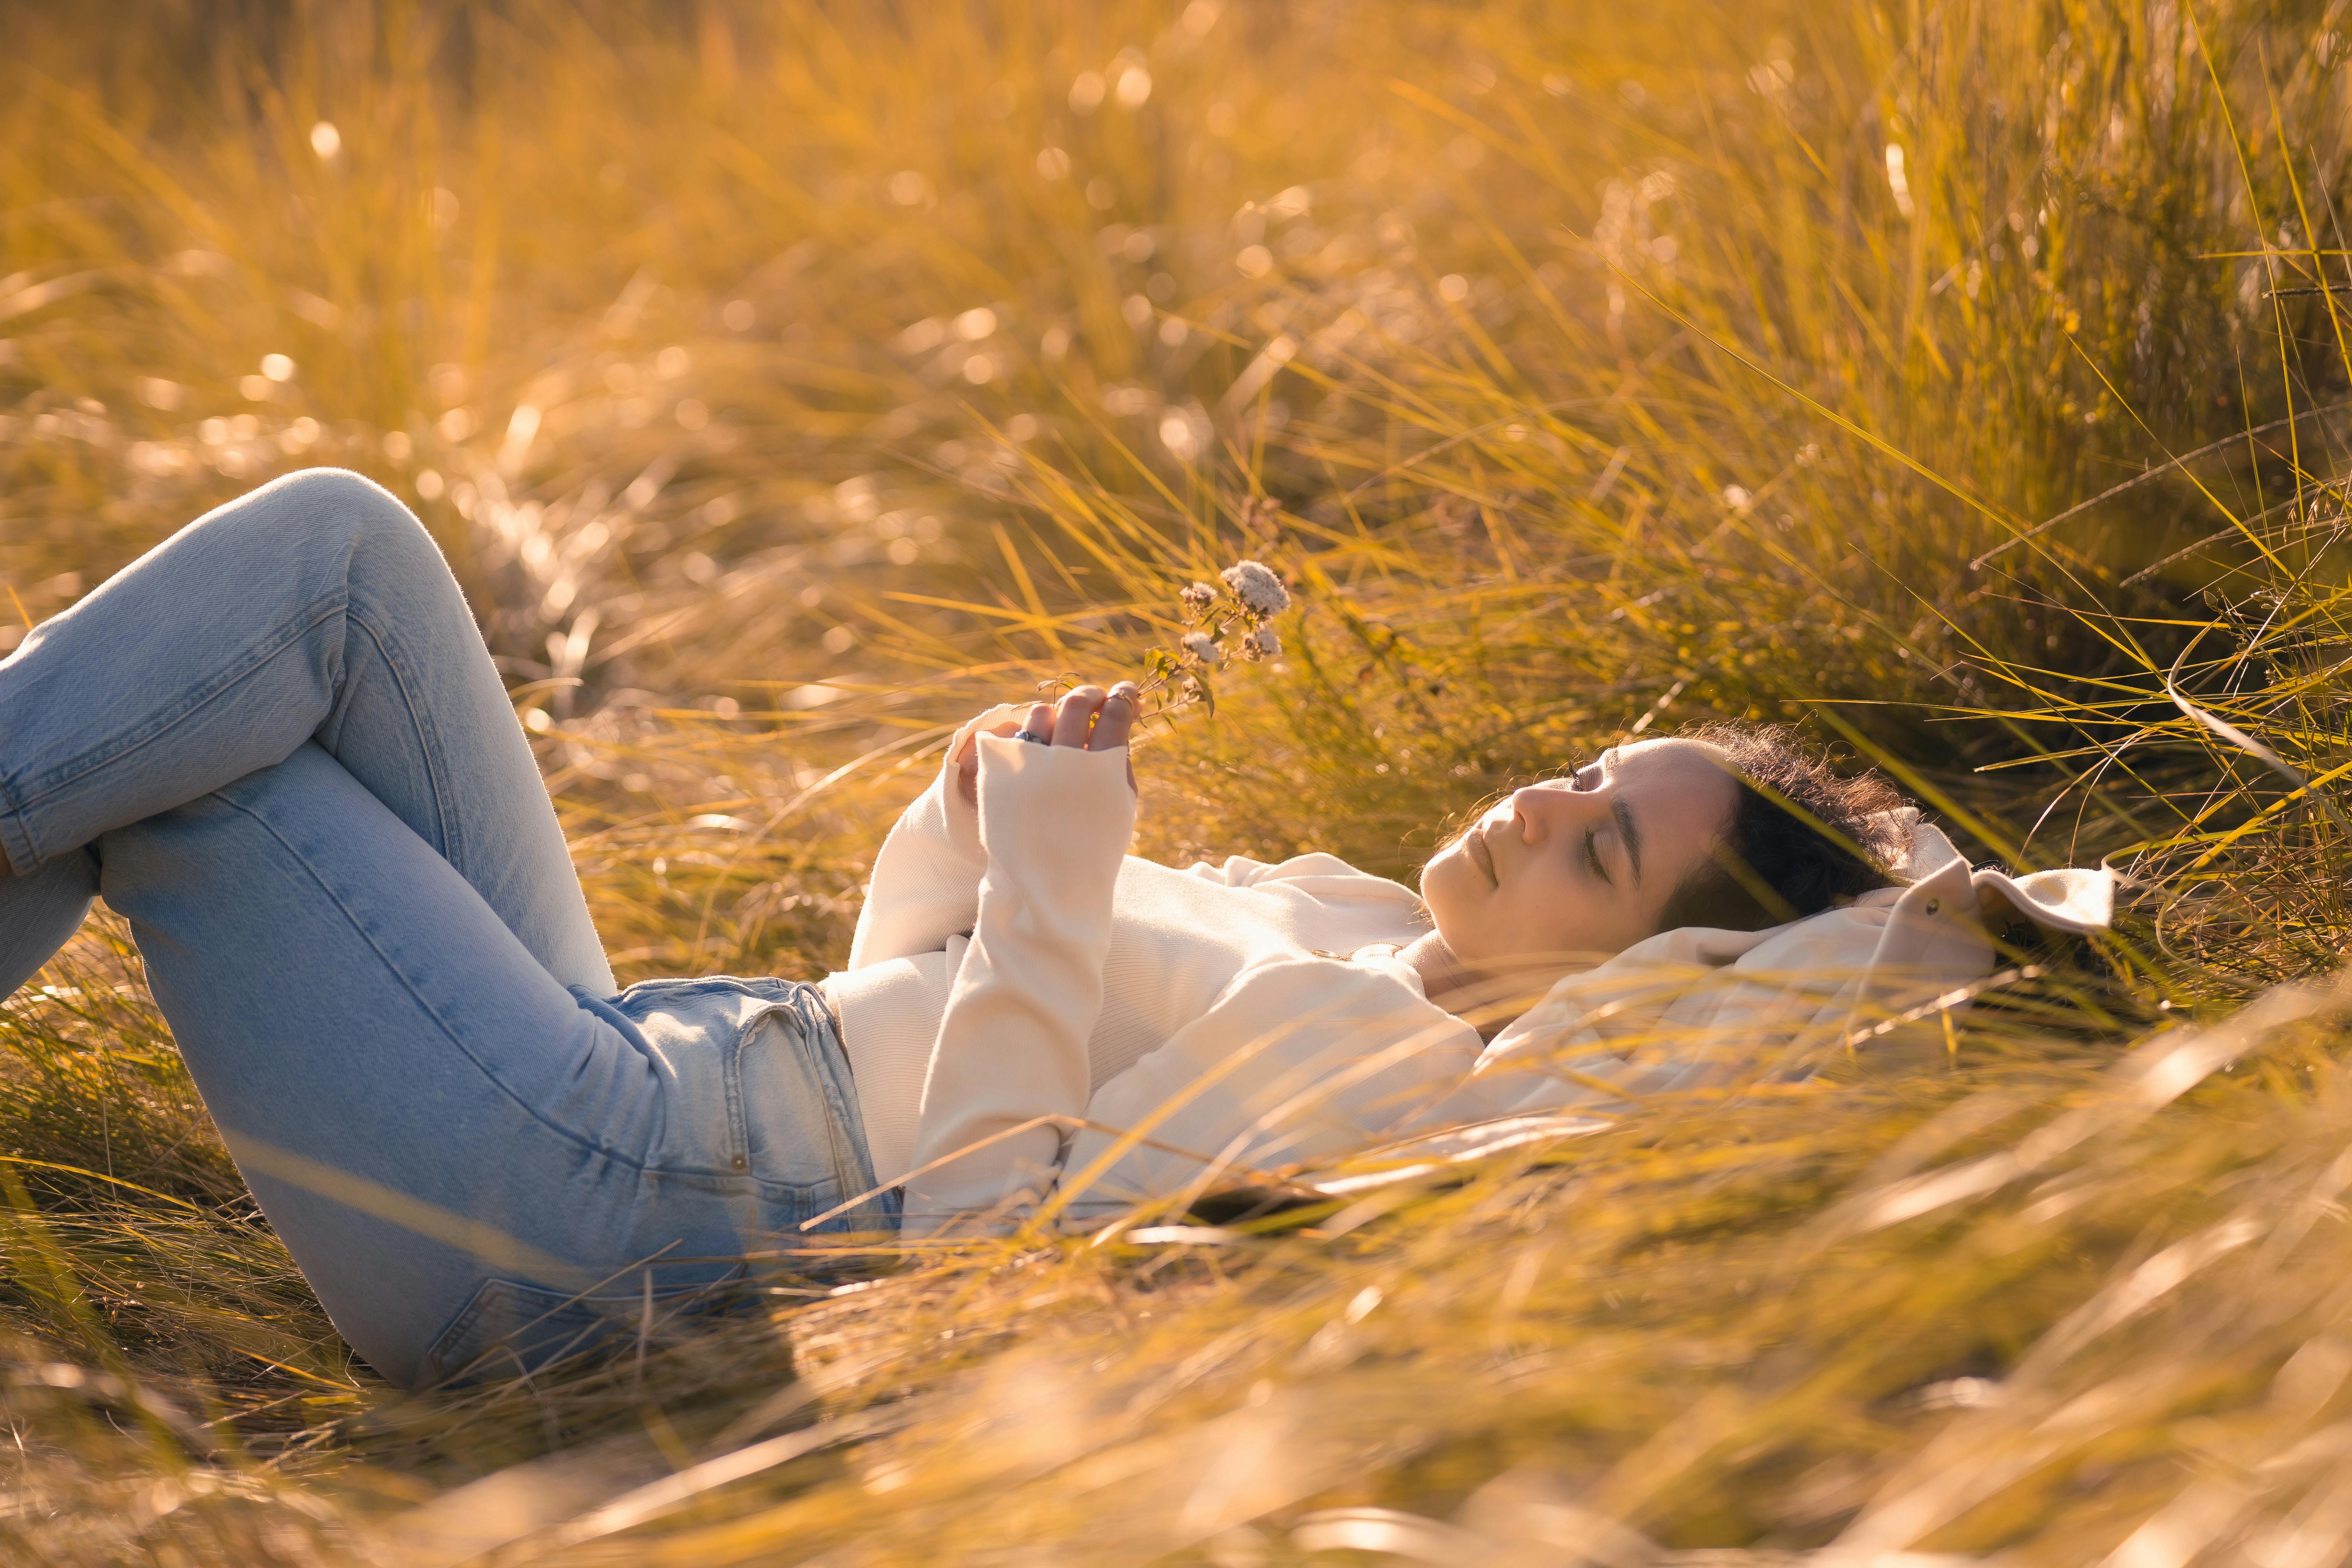
woman, People in nature, leaf, plant, human body, flash photography, happy, wood, dress, sunlight, grass, fawn, grassland, meadow, grass family, landscape, leisure, prairie, field, human leg, blond, sunset, brown hair, fun, sunrise, sitting, evening, straw, soil, autumn, backlighting, pasture, fur, love, portrait photography, child, nap, reflection, photo shoot, hay